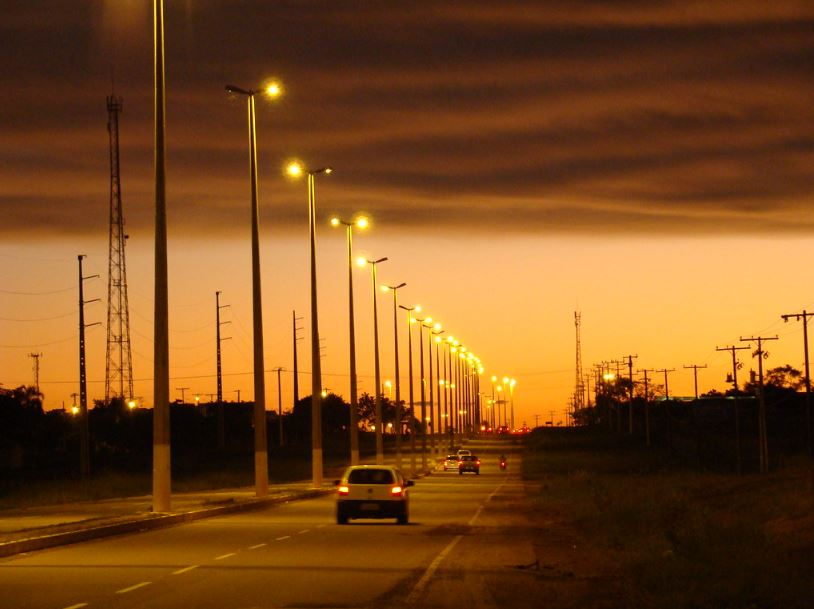
Fire: no
Smoke: no